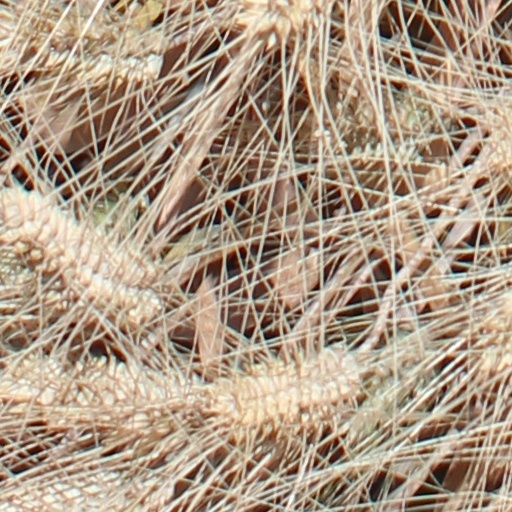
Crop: wheat